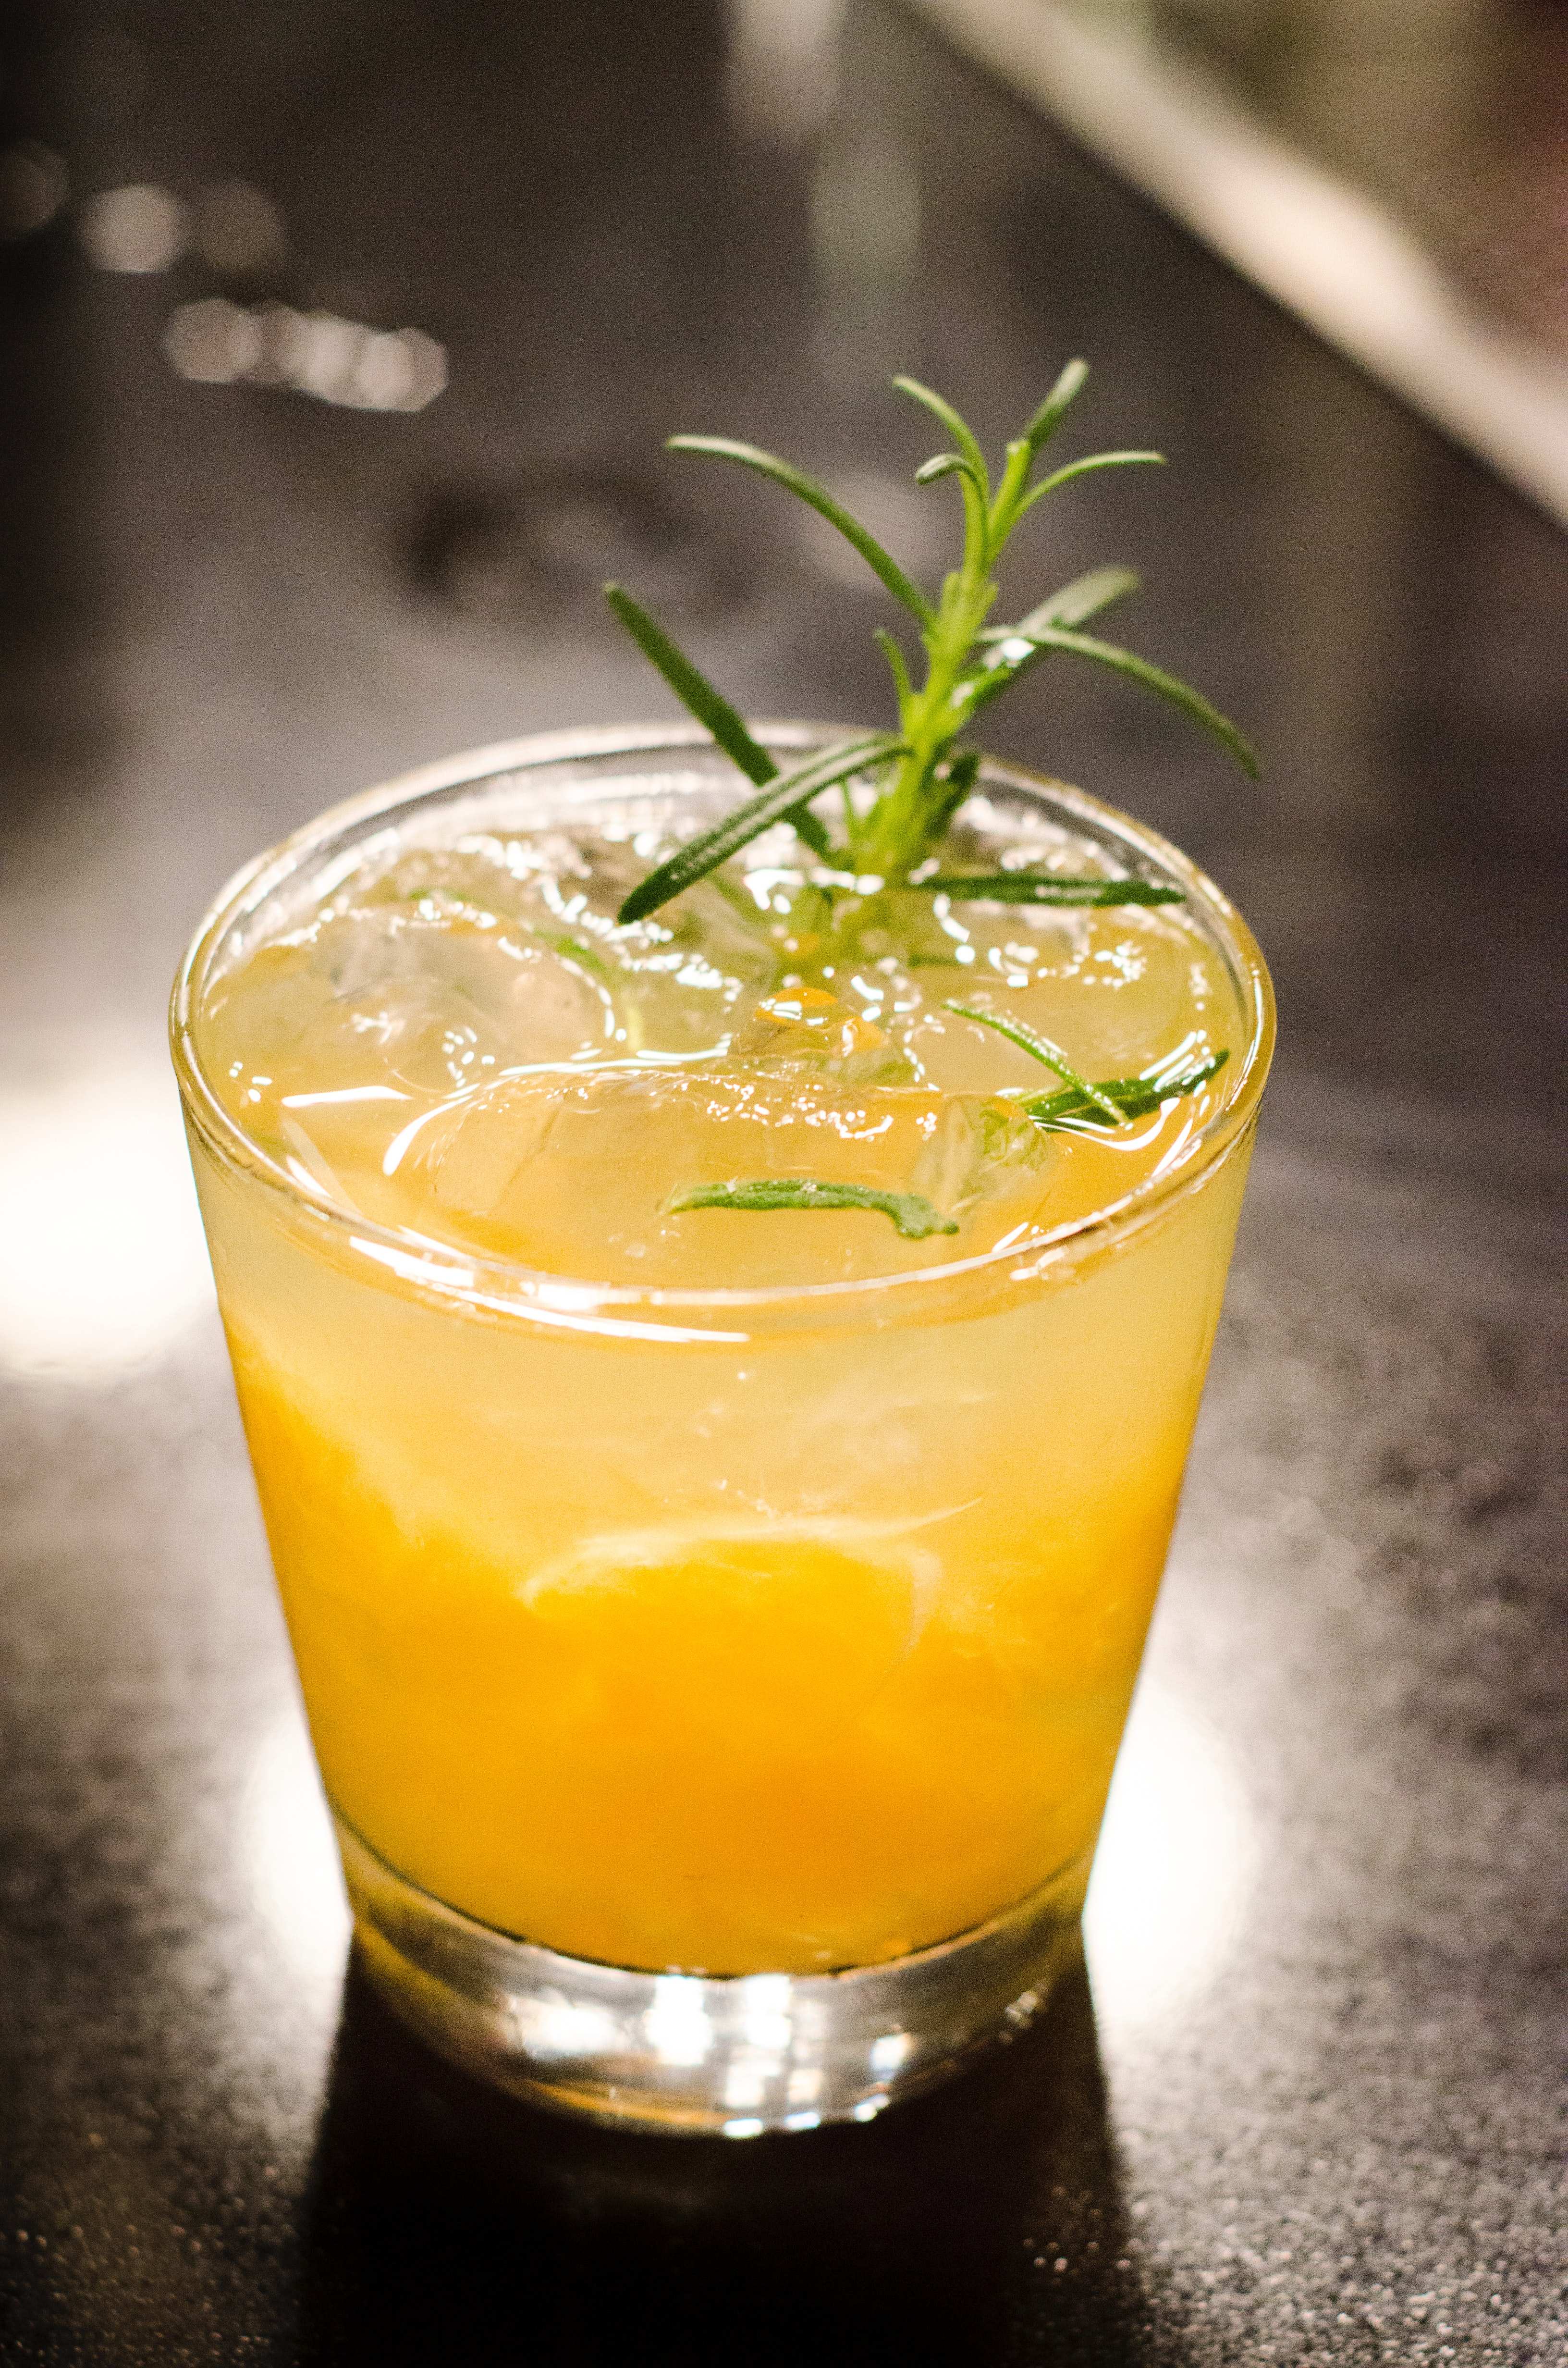
drink, alcoholic beverage, non alcoholic beverage, sour, Rum swizzle, juice, cocktail, mai tai, cocktail garnish, distilled beverage, food, screwdriver, whiskey sour, fuzzy navel, harvey wallbanger, spritzer, classic cocktail, orange drink, shrub, beer cocktail, caipiroska, fizz, ingredient, Rickey, Sour mix, liqueur, garnish, mint julep, daiquiri, lemonade, punch, highball, lemon lime, Arnold palmer, Aguas frescas, caipirinha